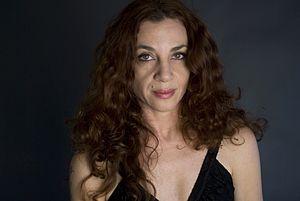
Tal Nitzán est une poétesse, écrivaine et traductrice israélienne.